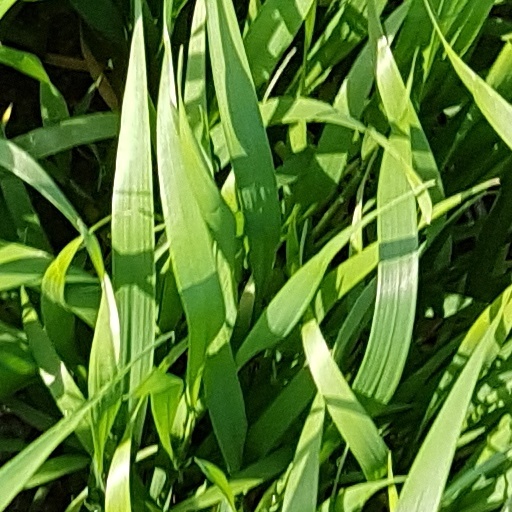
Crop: wheat